Paul Gilbert

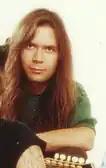
Gilbert in 1992

Formed in Los Angeles in 1985, Racer X was originally composed of Paul Gilbert (lead guitar), Juan Alderete (bass guitar), Harry Gschoesser (drums), and Jeff Martin (vocals). They were heavily influenced by Judas Priest, and Gilbert's playing was reminiscent of Yngwie Malmsteen, displaying fast-driven solos with advanced technique. Gschoesser was replaced by Scott Travis (later Judas Priest's drummer) in 1986, and Bruce Bouillet, one of Gilbert's private students at GIT, was added as a second guitarist after demonstrating an ability to harmonize Gilbert's string skipping sequences. Gilbert gained recognition as one of the world's fastest guitarists due to incredibly technical pieces like "Technical Difficulties", "Frenzy", "Scarified", "Y.R.O." and "Scit Scat Wah". Around this time, Gilbert also recorded his first instructional video, "Intense Rock", in which he demonstrated a number of his famous techniques and practice regimens in detail. Throughout his career he released many more instructional videos.